Religion in Botswana

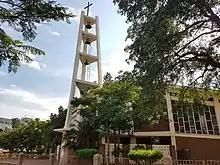
Christ the King Cathedral in the capital Gaborone

Christianity is the largest religion in Botswana, representing 86.5% of the total population according to the latest census. However, the country is officially secular and allows freedom of religious practice.